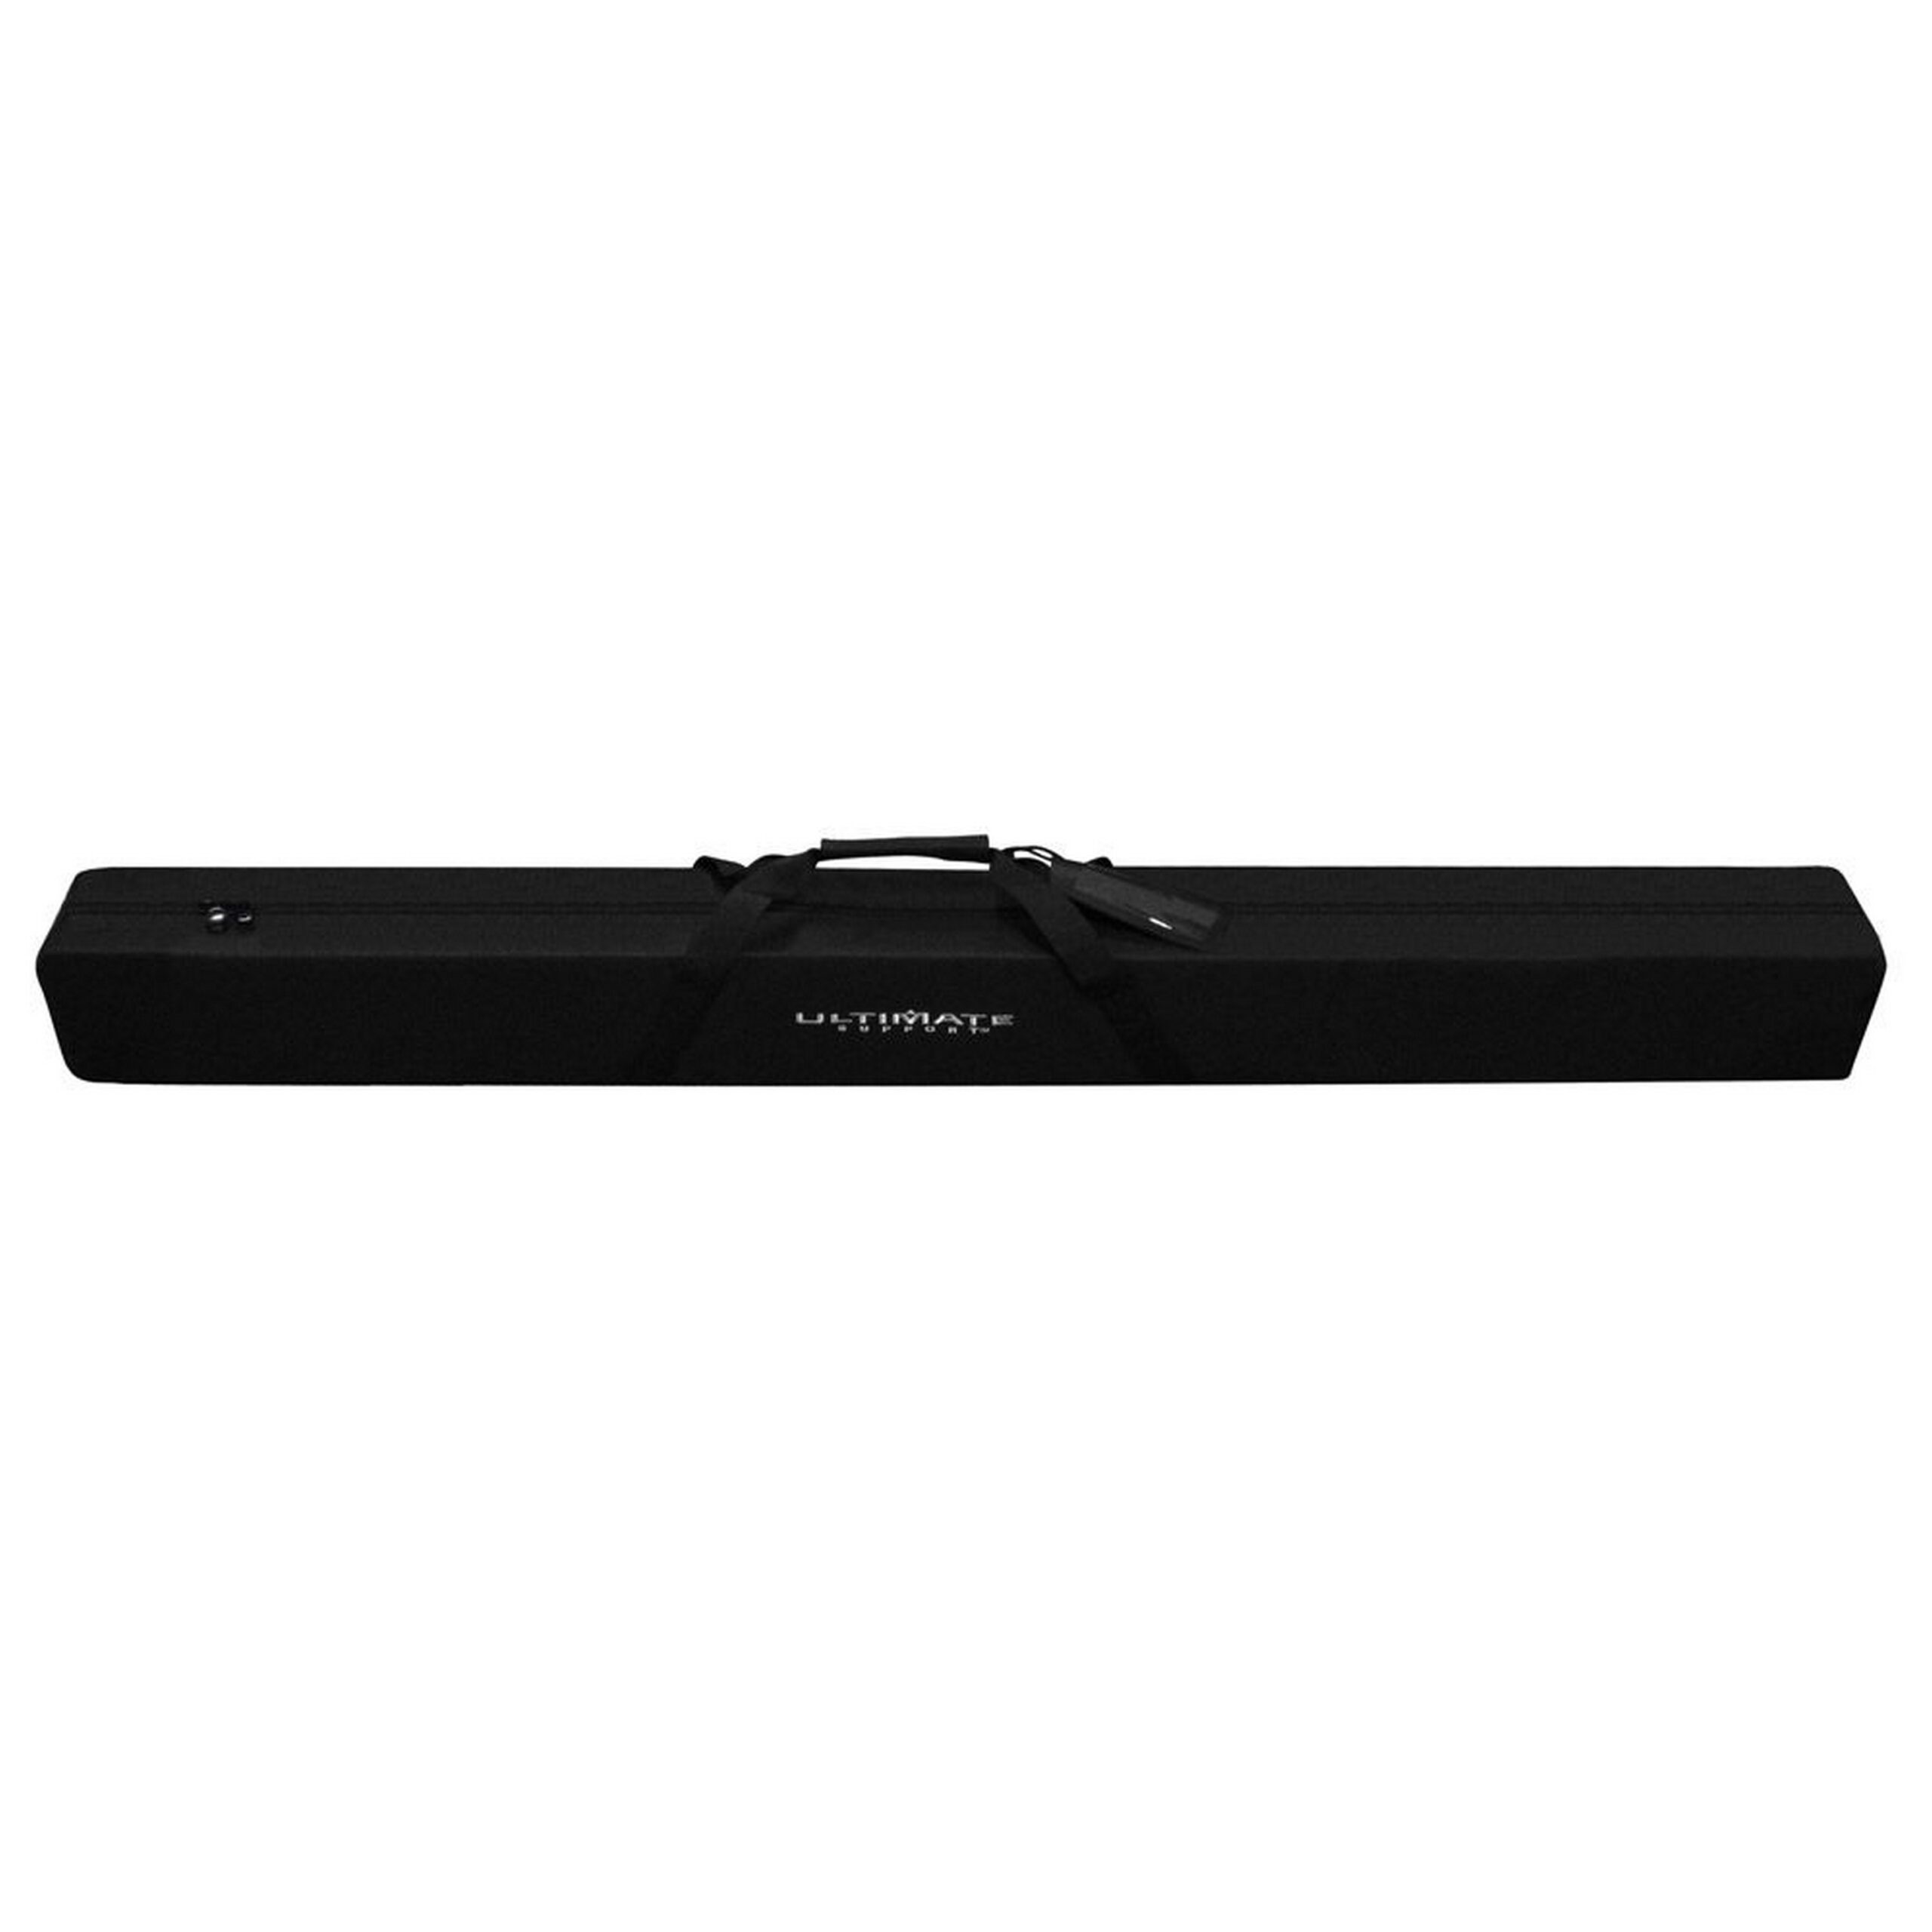
Ultimate Support BAG-99 Speaker Stand Tote for One Extra Tall Speaker Stand
Ultimate Support BAG-99 Speaker Stand Tote for One Extra Tall Speaker Stand The Bag-99 by Ultimate Support is the perfect addition to your gigging rig! Each Bag-99 holds one of our extra tall sized speaker stands, including the TS-110B, TS-110BL, TS-99B, TS-99BL, TS-88B and our Lighting Tree Stands, the LT-99B and LT-88B. It is a heavy-duty tote bag with a reliable zipper and enhanced pulls. The Ultimate Support Bag-99 also features two strong, durable hand grips that velcro together to give you added carrying strength and comfort. Key Features Carrying tote for one speaker stand Color: Black Size: 10.5" x 60.5" Designed to carry one of the following: TS-110B, TS-110BL, TS-99B, TS-99BL, TS-88B and our Lighting Tree Stands, the LT-99B and LT-88B Reliable zipper and enhanced pulls Two carrying hand grips combined with velcro Includes hang tag pouch for name, address, etc. Technical Specifications Part Name Bag-99 Part Number 15692 Color Black Holds one extra tall sized speaker stand or lighting tree Dimensions 10.5" x 60.5" (266.7 mm x 1537 mm)
Brand: Ultimate Support
Category: Electronics > Audio > Audio Accessories > Speaker Accessories > Speaker Stand Bags